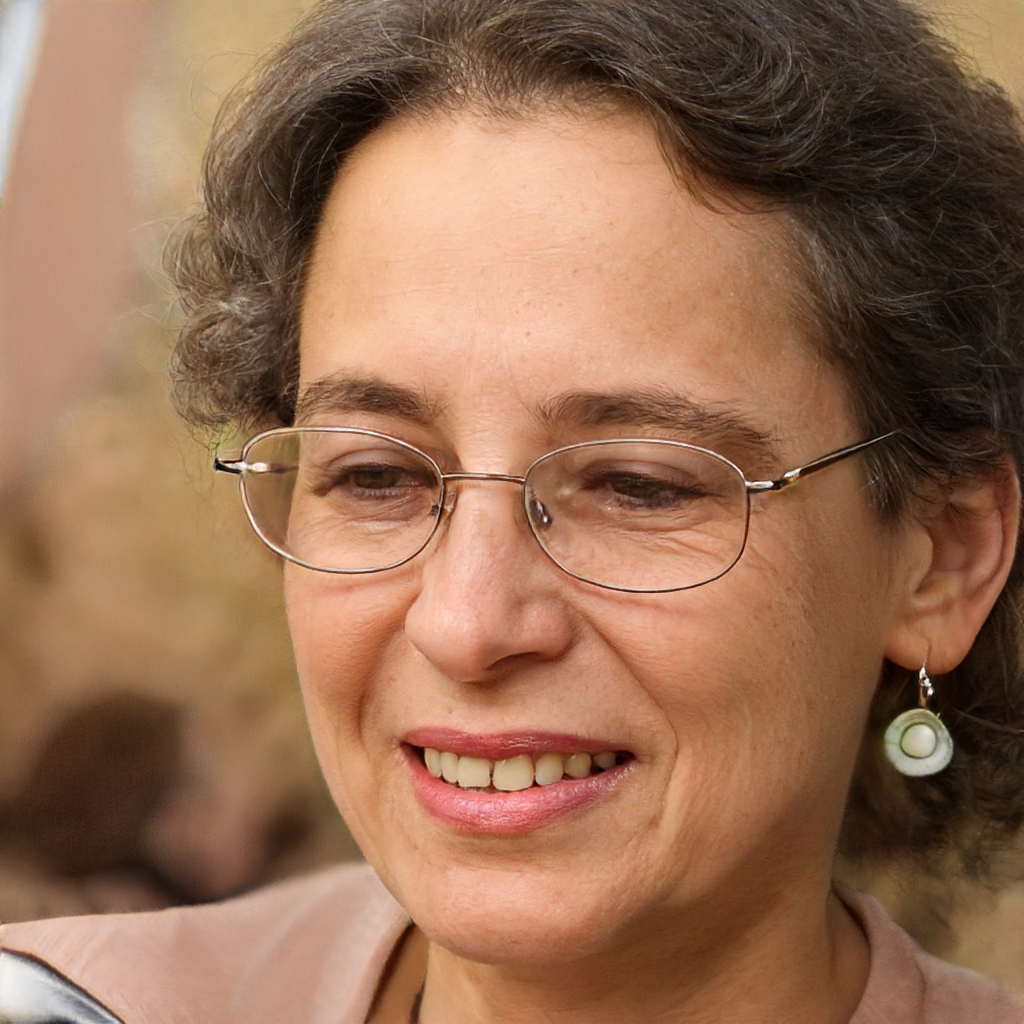
Portrait style: Real Portrait